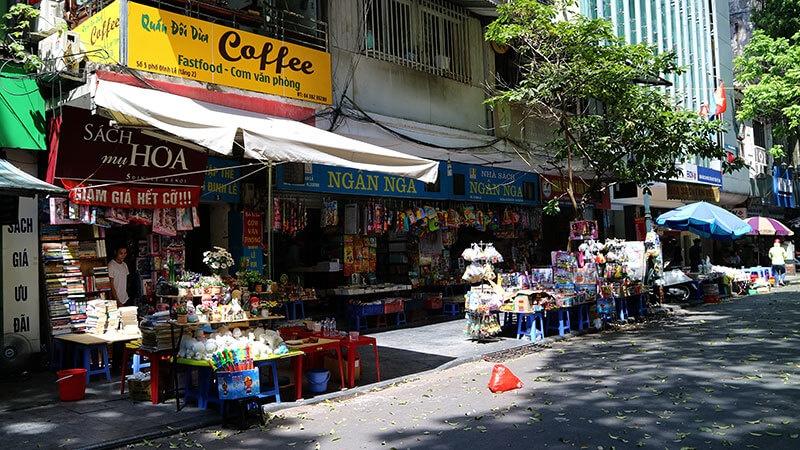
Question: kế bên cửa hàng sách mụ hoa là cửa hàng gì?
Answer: kế bên cửa hàng sách mụ hoa là cửa hàng sách ngân nga